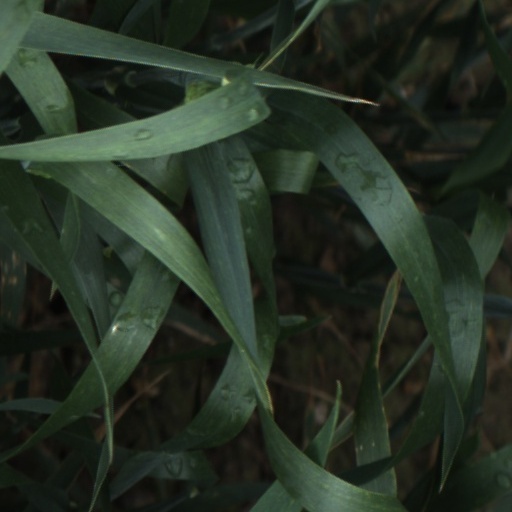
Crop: wheat